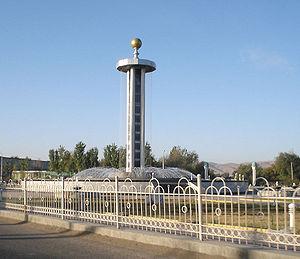
Djizak ou Jizzax est une ville d'Ouzbékistan et la capitale administrative de la province de Djizak. Elle est située à 180 km au sud-ouest de Tachkent et à 92 km au nord-est de Samarcande. Sa population s'élevait à 165 000 habitants en 2015, voire 200 000 avec son agglomération.